2017–2018 Russian protests

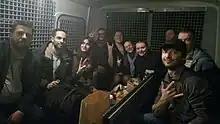
Volunteers and employees of Newcaster.TV and Anti-corruption Foundation arrested in Moscow

From July, almost every weekend, protest rallies and demonstrations were organized against the planned retirement age hike. Such events occurred in nearly all major cities countrywide including Novosibirsk, St.-Petersburg and Moscow. Total number of participants exceeded 200 thousands, with maximal single-event attendance of about 15 thousands (in Moscow). These events were coordinated by all opposition parties with the leading role of the communists. Also trade unions and some individual politicians (among whom Navalny) functioned as organizers of the public actions.